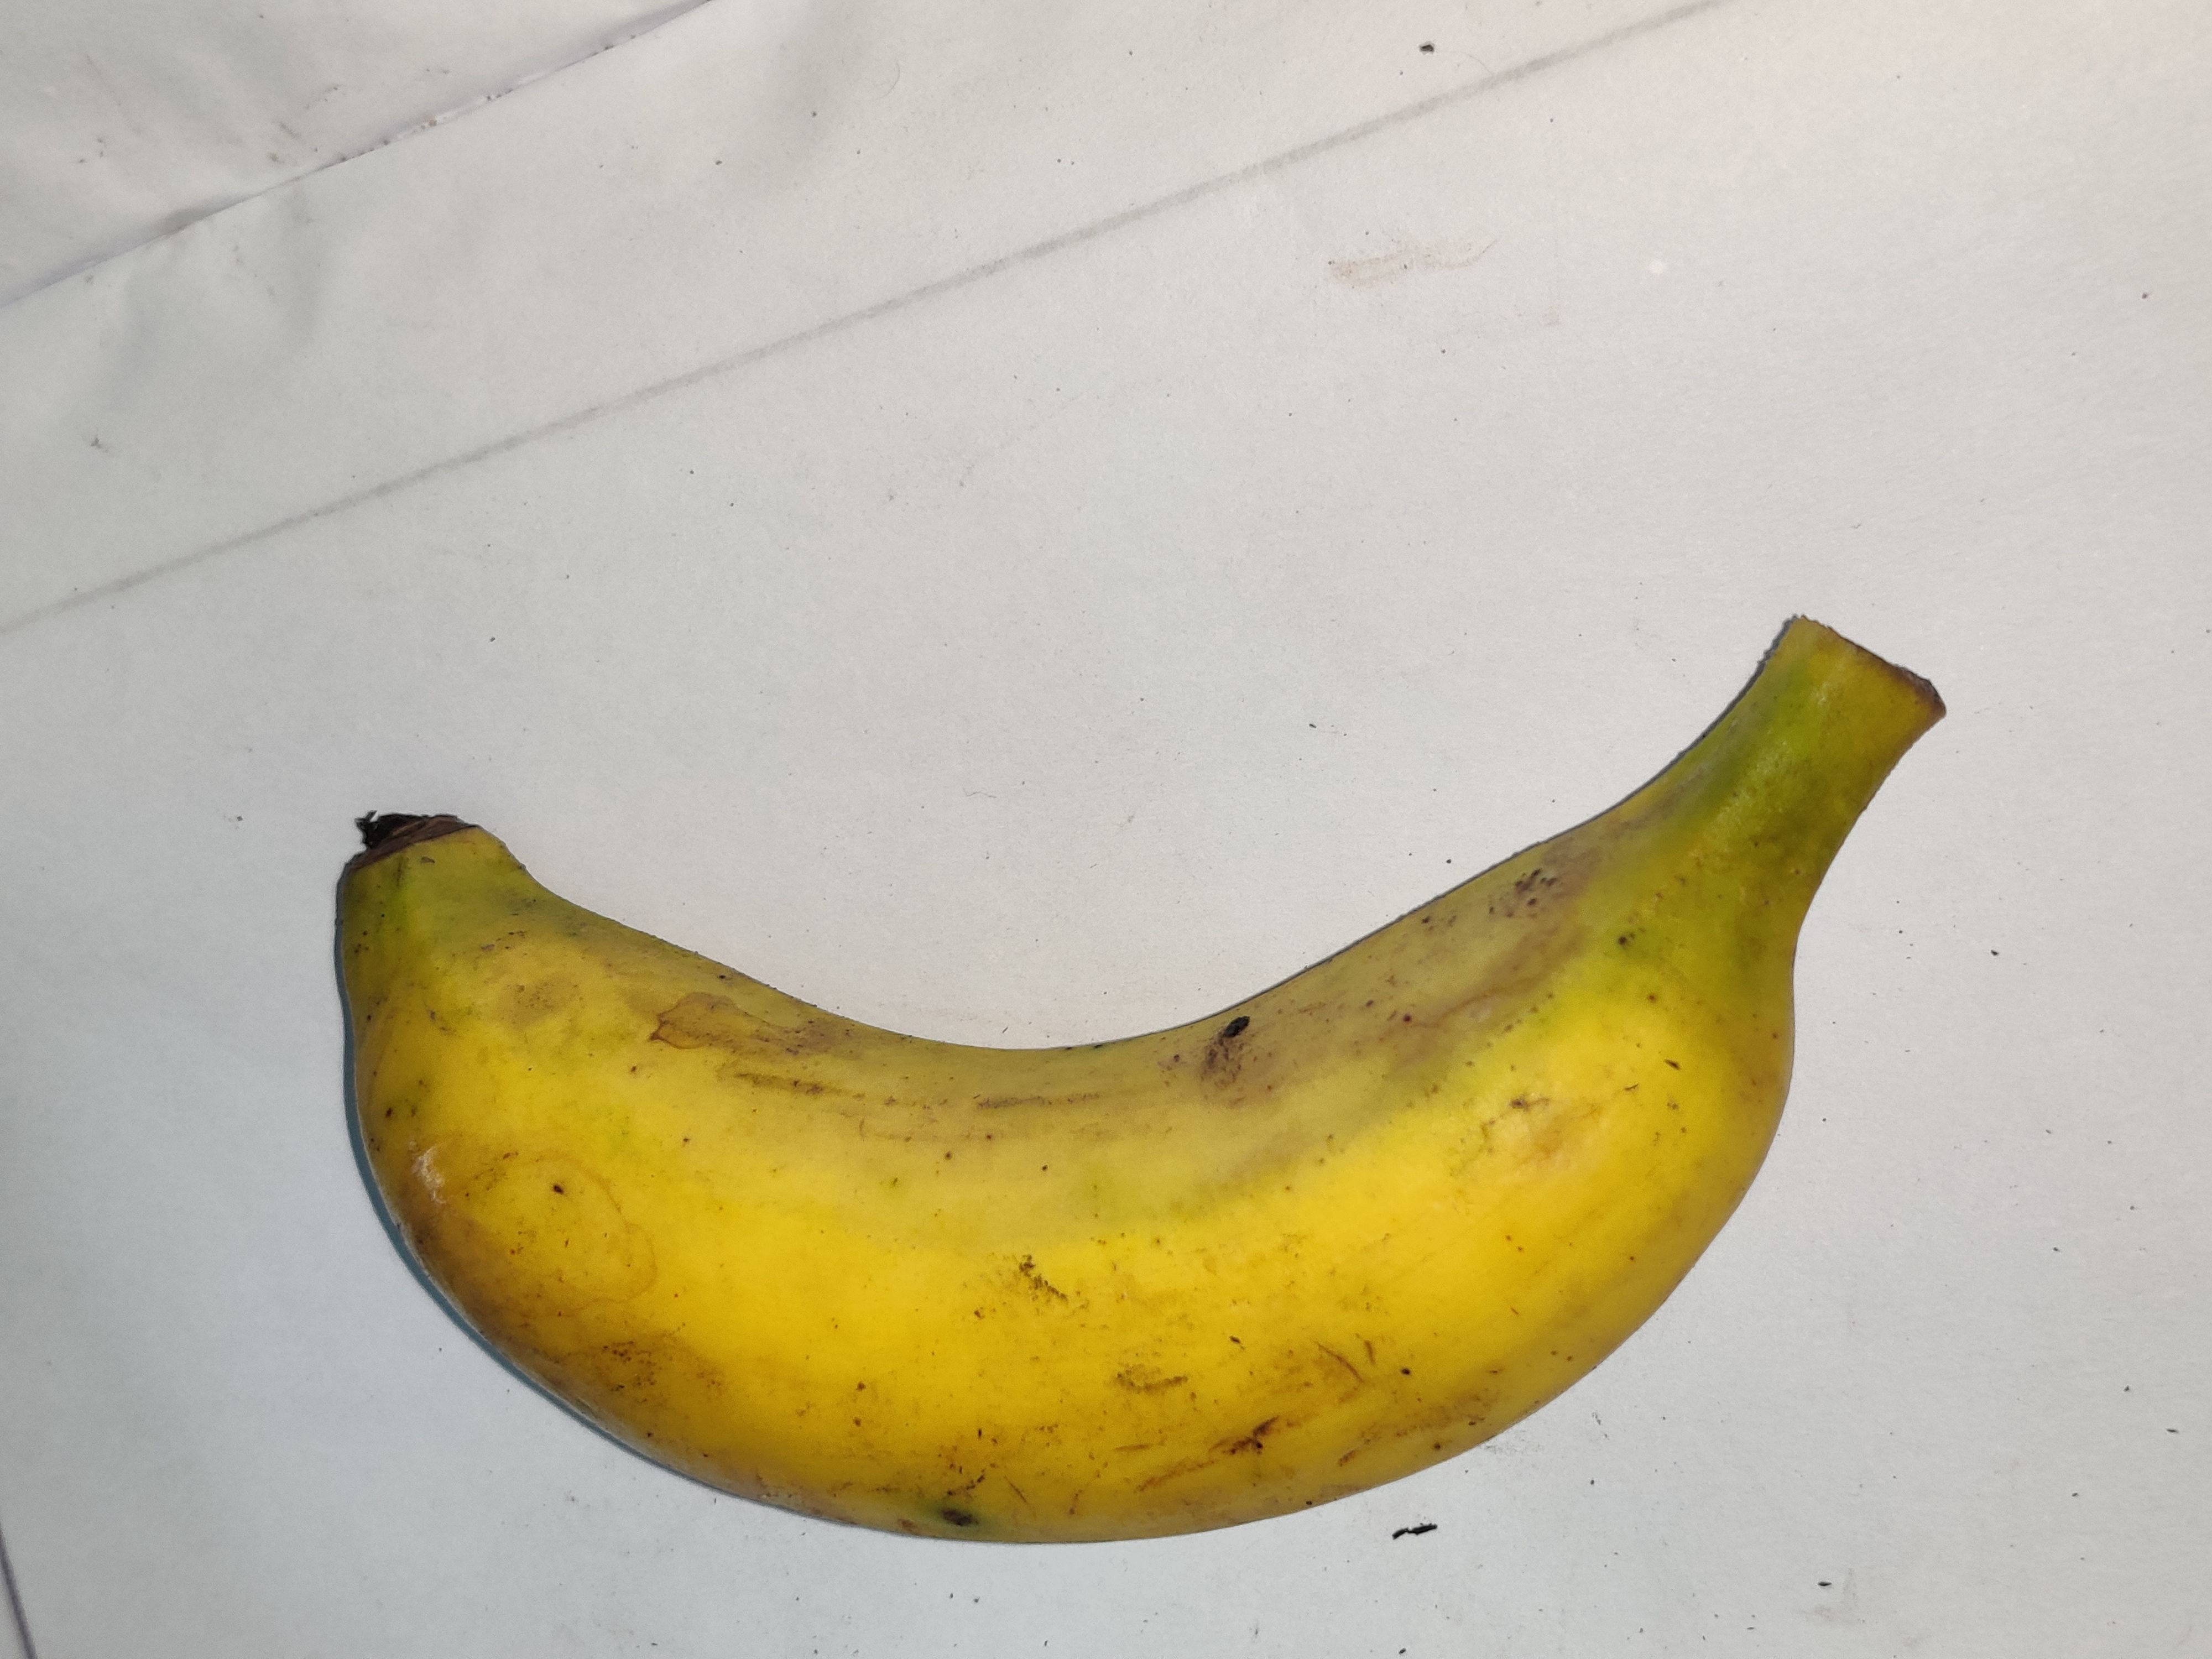
Fruit: banana
Grade: 1st-grade